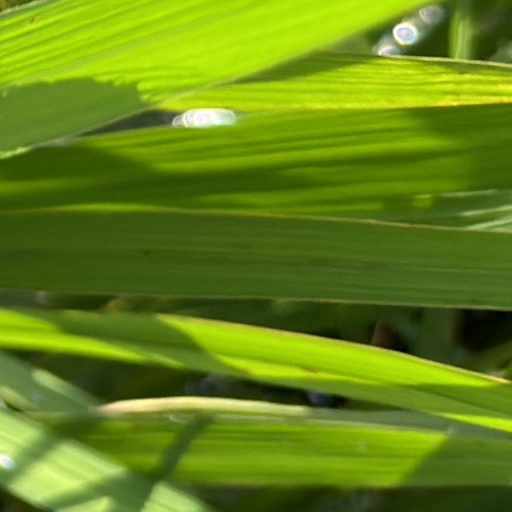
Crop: rice